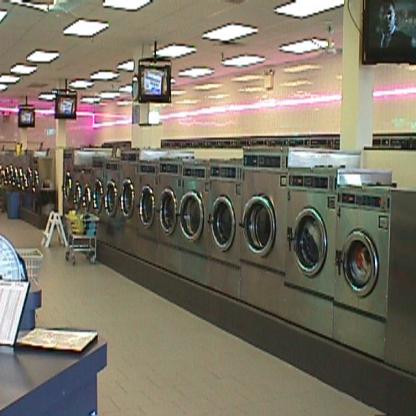
Scene: Indoor